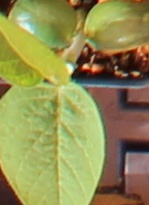
Label: Soybean